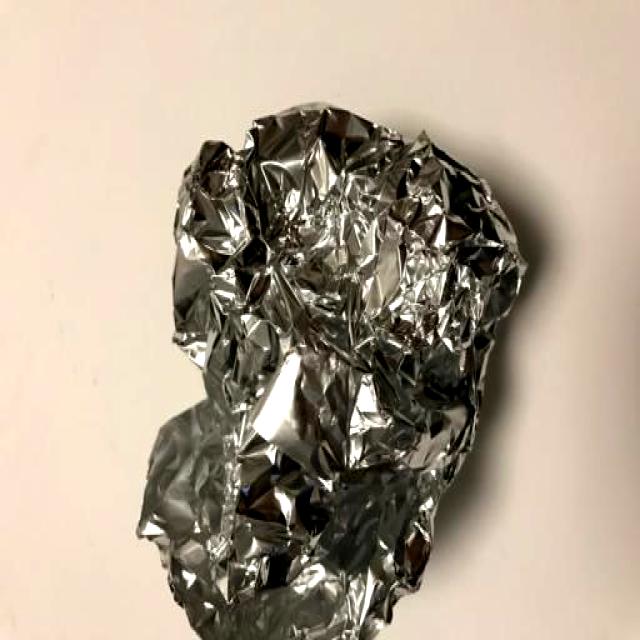
Label: Metal